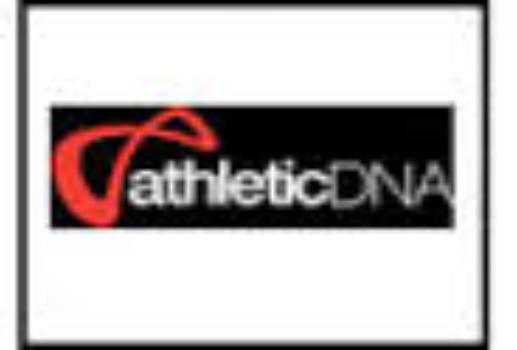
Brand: Athletic DNA
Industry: Clothes